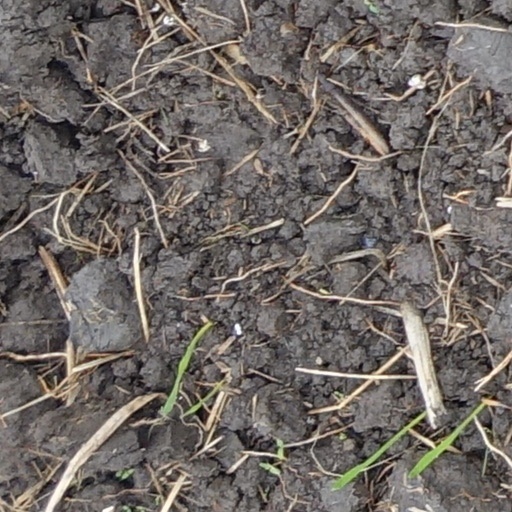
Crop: wheat